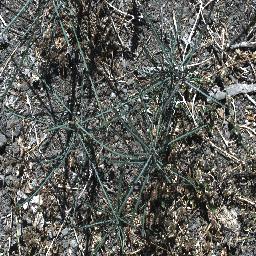
Label: parkinsonia